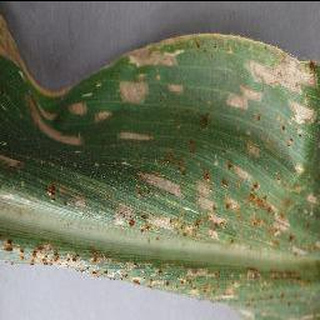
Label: corn_cercospora_leaf_spot